Purolator Inc.

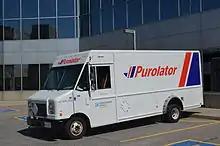
A Purolator hybrid electric vehicle

On September 24, 2007, Purolator Inc. introduced the Unicell Quicksider, a prototype full-electric, lightweight urban delivery vehicle, developed by a consortium led by Toronto-based Unicell Limited with ArvinMeritor, Electrovaya, the Transportation Development Centre of Transport Canada, and others.